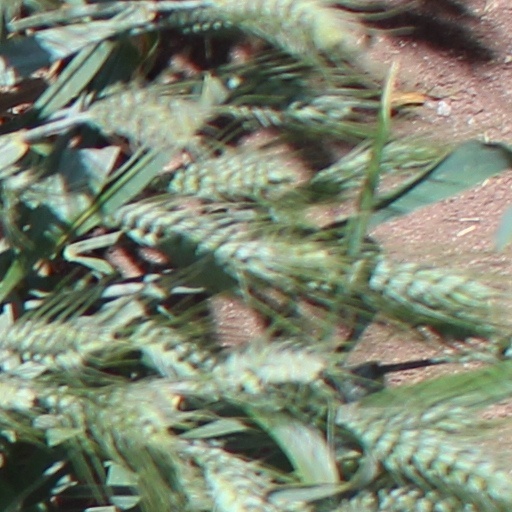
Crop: wheat